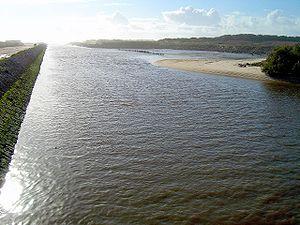
Le Lis, Rio Lis, est un fleuve portugais du Pinhal litoral, dans la Région Centre, long de 39,5 km, qui prend sa source dans la localité de Fontes, dans la freguesia de Cortes, à 5 km la ville de Leiria, dans les District et Concelho de Leiria. Il passe par la ville de Leiria, où il est rejoint par son affluent le rio Lena, longe la pinède de Leiria, et se jette dans l'Atlantique, au nord de la plage de Vieira, à l'ouest de la ville de Vieira, dans le Concelho de Marinha Grande. À l'instar du Sado et du Mira, le Lis est un des rares fleuves portugais dont le cours effectue le début de son parcours dans le sens Sud-Nord, avant de finir ses derniers kilomètres dans le sens Est-Ouest.